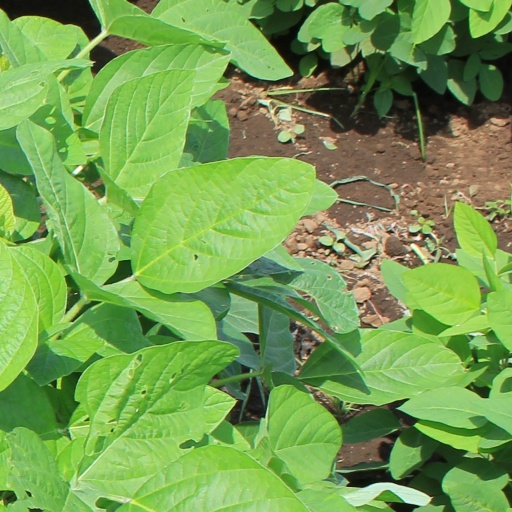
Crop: soybean